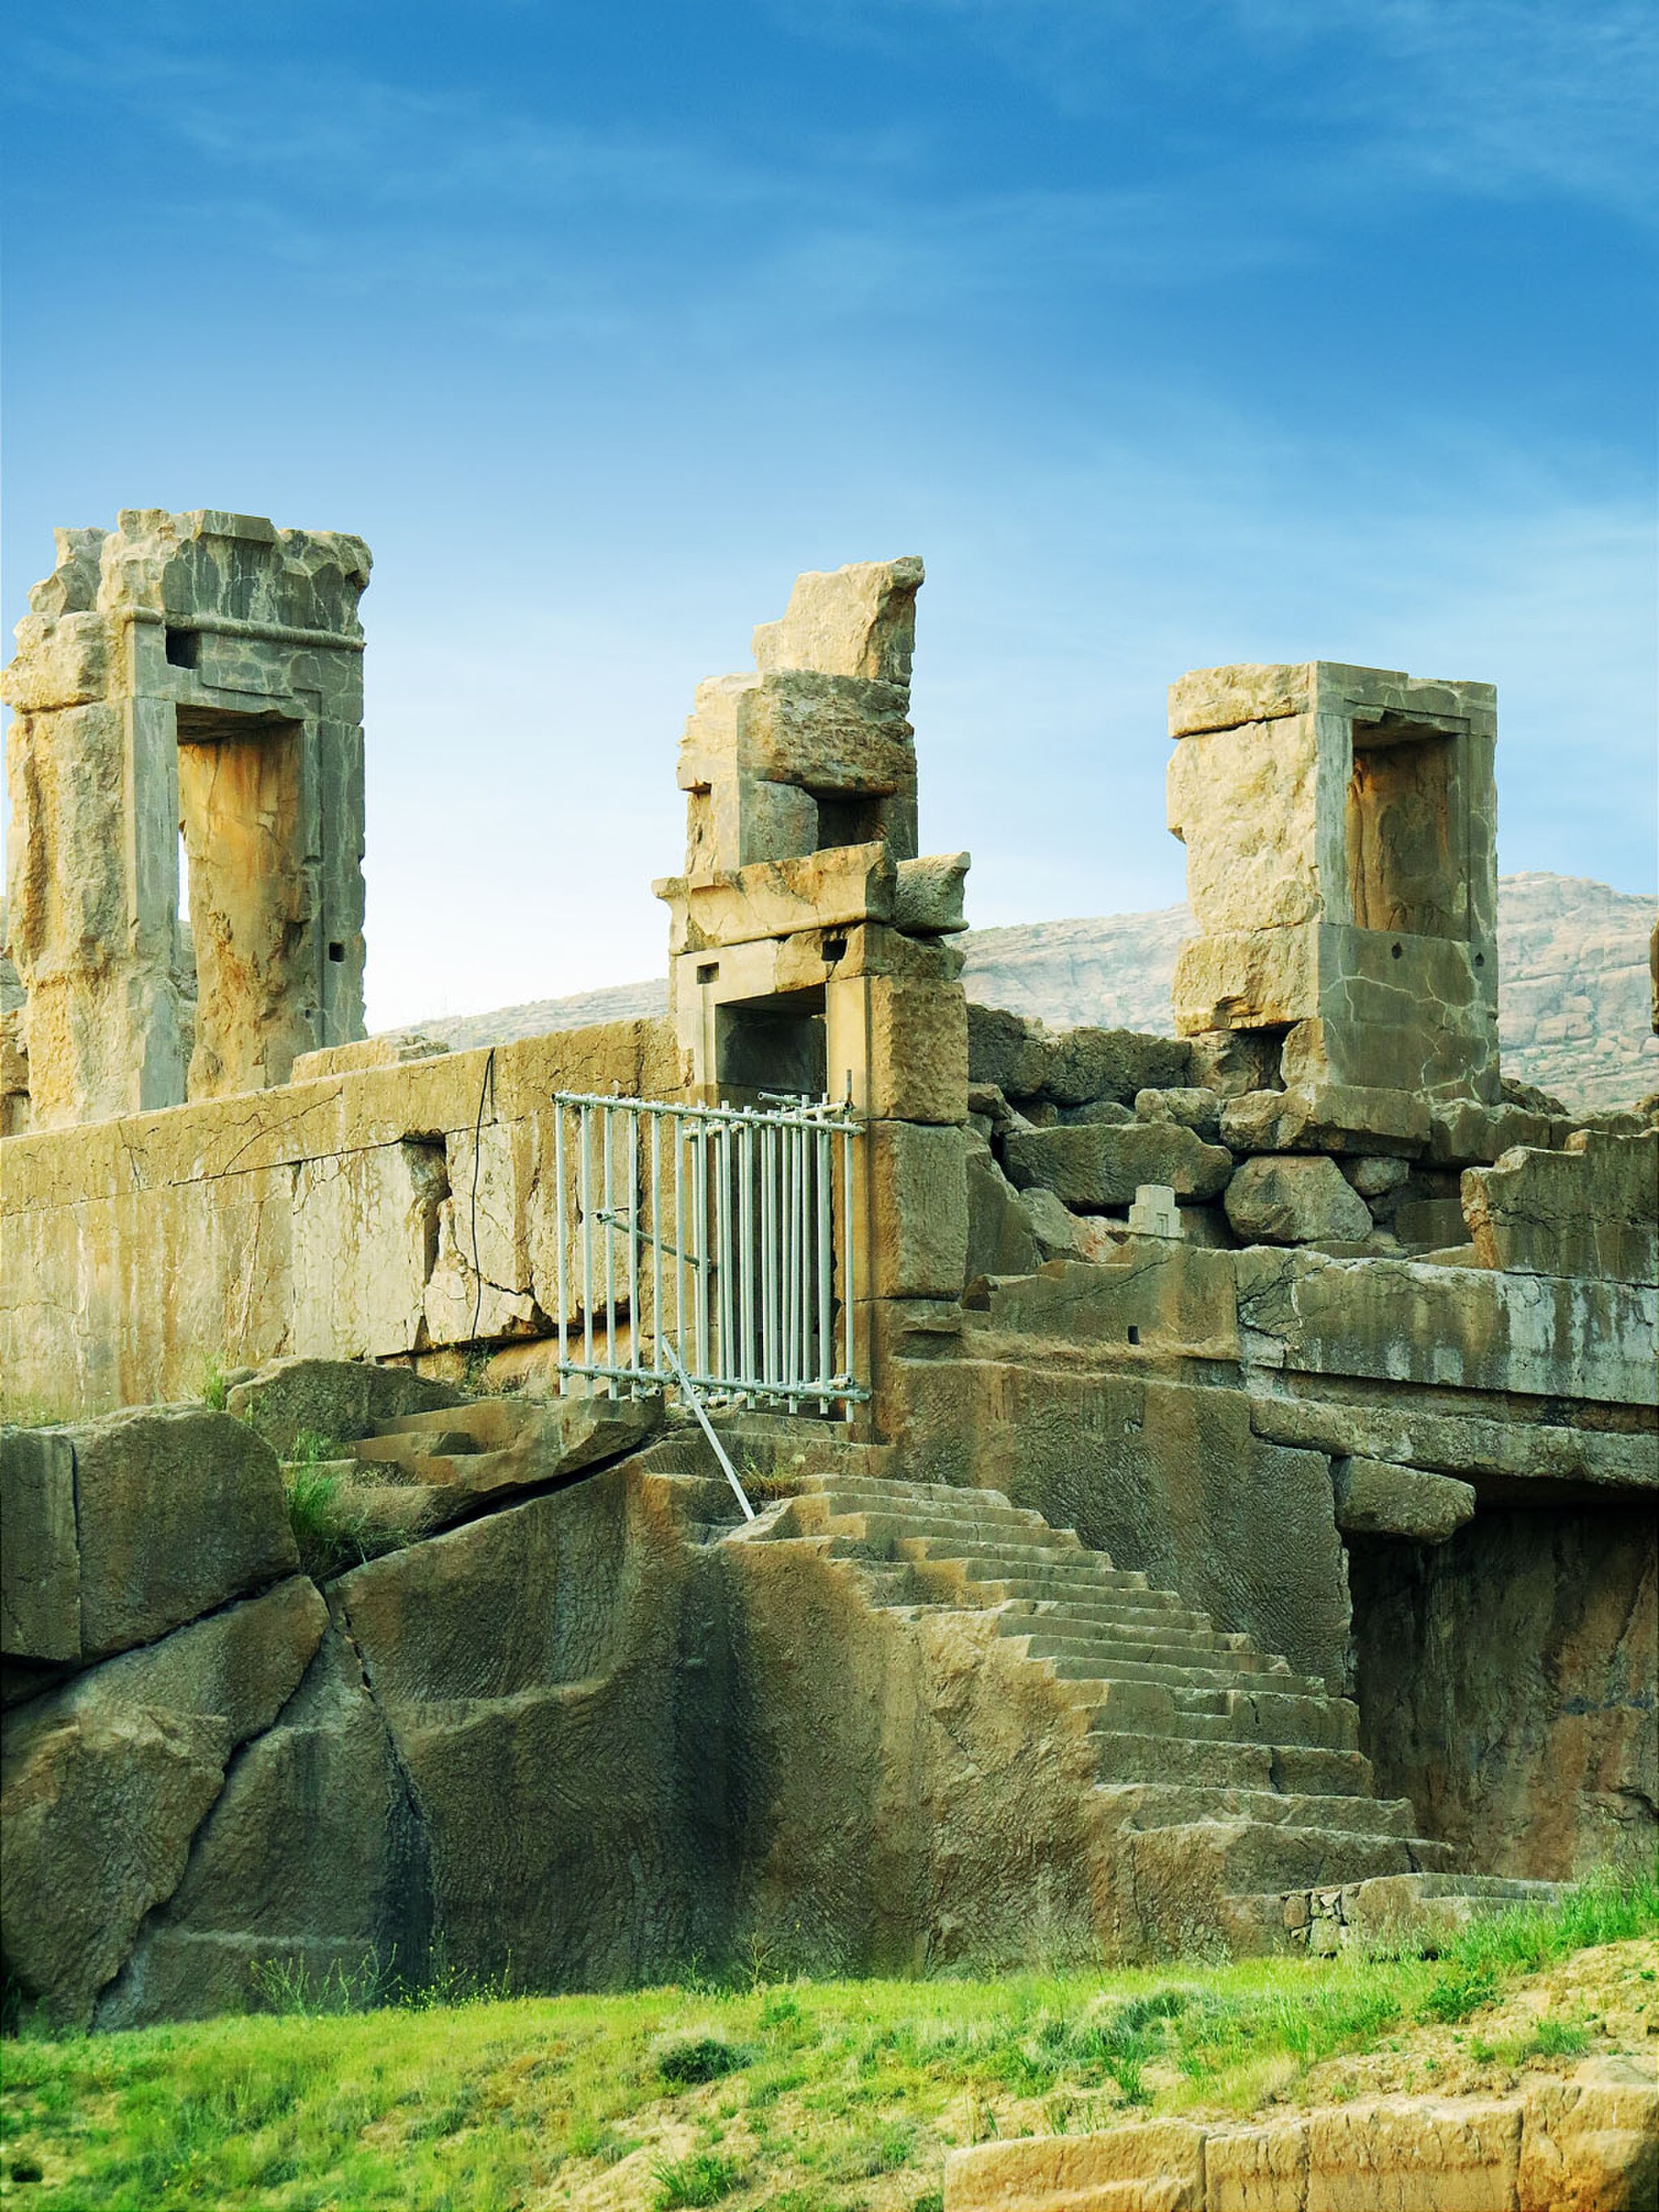
Title: Persepolis east side-02 at spring
Date: 2015-04-23 18:57:05
Categories: Hadish Palace of Xerxes I, Self-published work, Images from Wiki Loves Monuments 2015, Cultural heritage monuments in Iran with known IDs, Images from Wiki Loves Monuments 2015 in Iran, Uploaded via Campaign:wlm-ir, Images from Wiki Loves Monuments in Marvdasht, 2015 in Persepolis, Iran photographs taken on 2015-04-23, Images from Wiki Loves Monuments missing SDC depicts, Images from Wiki Loves Monuments missing SDC location of creation, Cultural heritage monuments in Iran missing SDC location of creation, Cultural heritage monuments in Iran missing SDC depicts, City walls of Persepolis, Hadish stairs of Persepolis